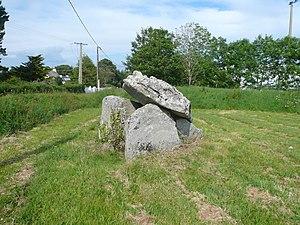
Vue de profil du dolmen de Kervignon, commune de Plobannalec-Lesconil, Finistère, Bretagne, France. Brezhoneg: Ar taol-vaen Kervignon gwelet war gostez, kumun Pornaleg-Leskonil, Penn-ar-Bed, Breizh. This building is classé au titre des Monuments Historiques. It is indexed in the Base Mérimée, a database of architectural heritage maintained by the French Ministry of Culture,
Plobannalec-Lesconil [plobanalɛk lɛskonil] est une commune du département du Finistère, dans la région Bretagne, en France. Située tout au sud de l'entité de tradition du Pays Bigouden, la commune est constituée de deux agglomérations :